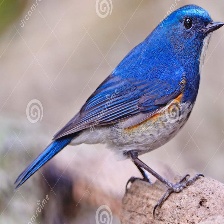
Species: HIMALAYAN BLUETAIL
Scientific name: TARSIGER RUFILATUS